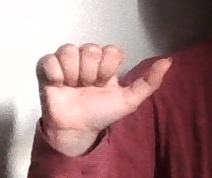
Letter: dhad